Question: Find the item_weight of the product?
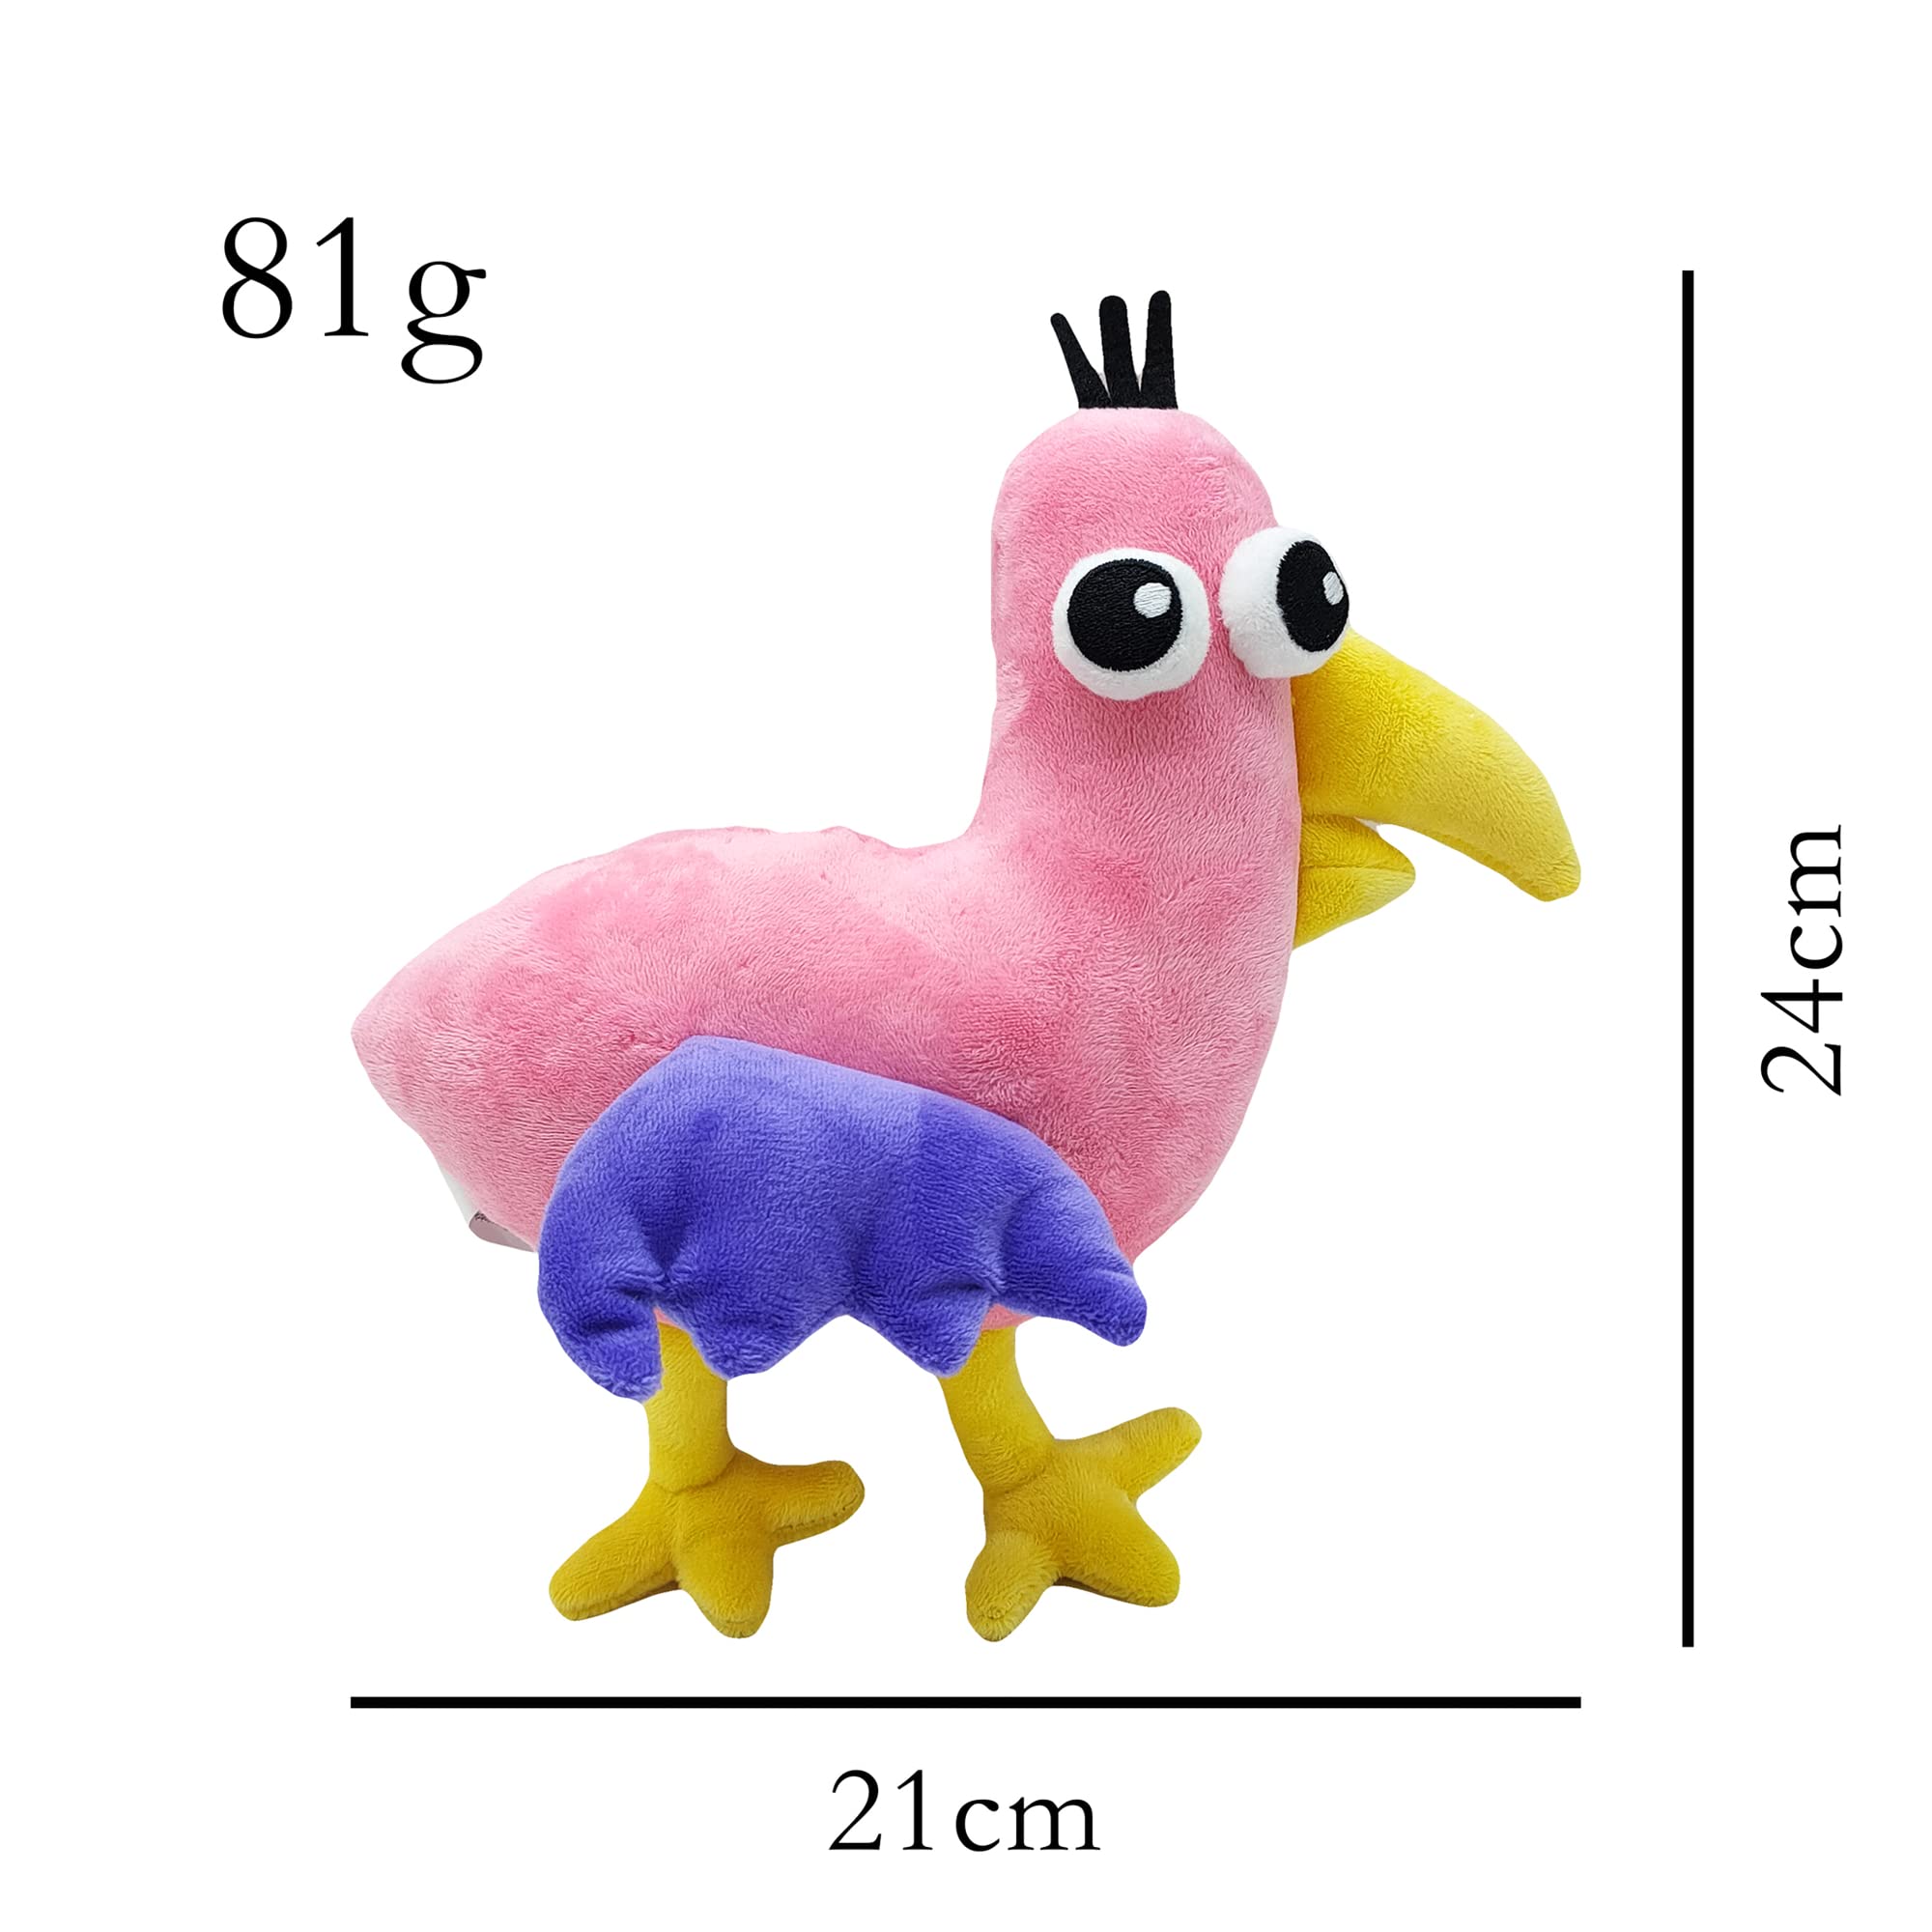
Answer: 81.0 gram